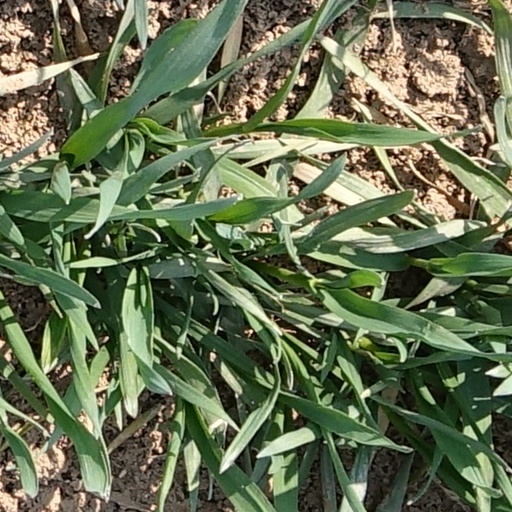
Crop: wheat